Ivan Klasnić

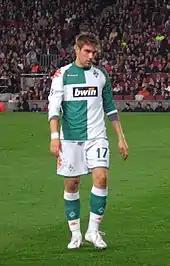
Klasnić with Werder Bremen in 2006

After helping St. Pauli to gain promotion to the first division with 10 goals scored for the club in the second division during the 2000–01 season, he made the switch to Werder Bremen in the summer of 2001 and finally made his mark in the first team in 2003 with some powerful performances in the Bundesliga. His first two seasons at the club had been marked by erratic form (he scored only three goals in 36 Bundesliga appearances) and two serious knee injuries, but he laid old ghosts to rest as he emerged a key figure in Werder Bremen's march to the Bundesliga title in the 2003–04 season, when he also won the DFB-Pokal with the club. He scored 13 goals and made another 11 for his Brazilian strike partner Ailton. His expiring contract caused a scramble for his signature at the beginning of the year before he eventually decided to stay at Bremen.